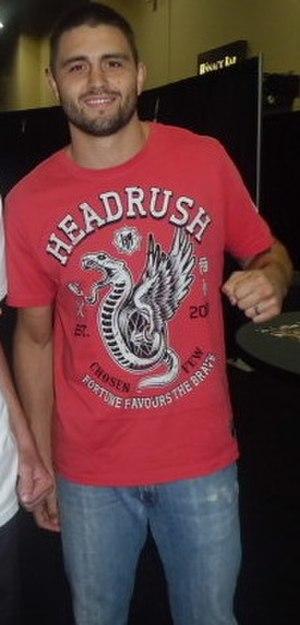
Carlos Joseph Condit, né le 26 avril 1984 à Albuquerque au Nouveau-Mexique, est un pratiquant professionnel de MMA américain. Il est actuellement en concurrence dans la division poids mi-moyens de l'Ultimate Fighting Championship.